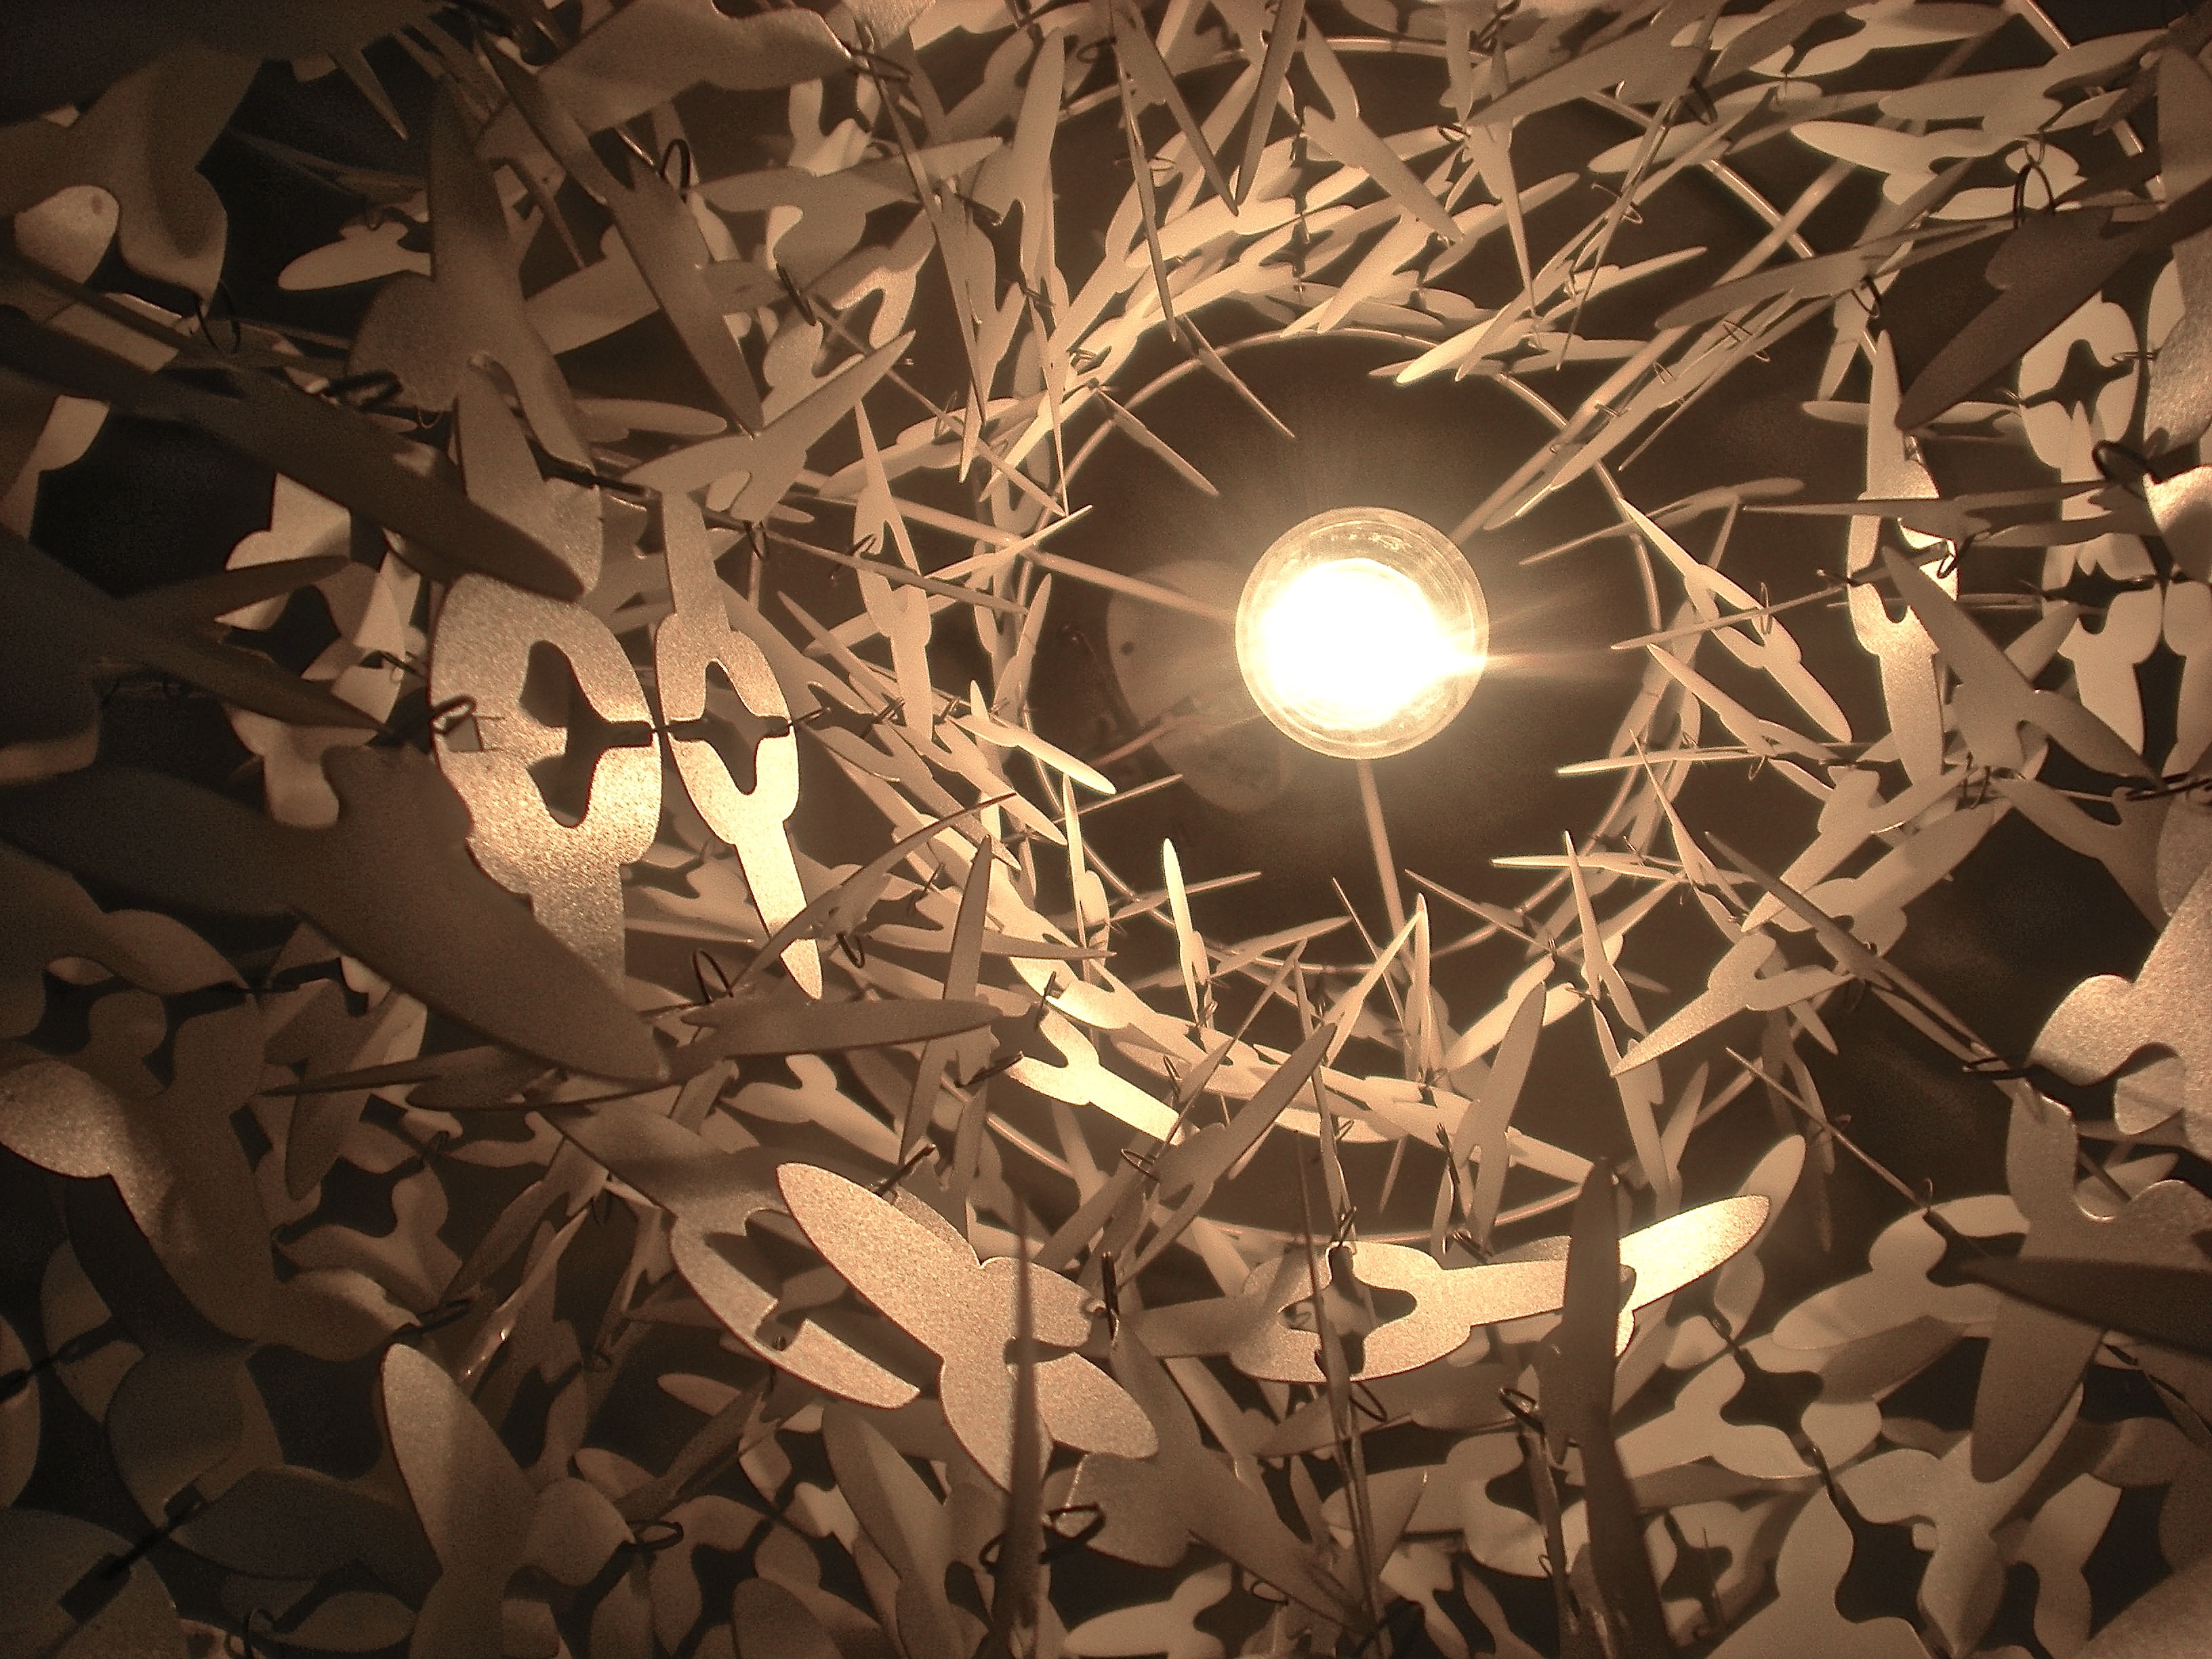
light, sunlight, star, glow, lamp, lampshade, lighting, circle, design